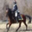
Label: horse